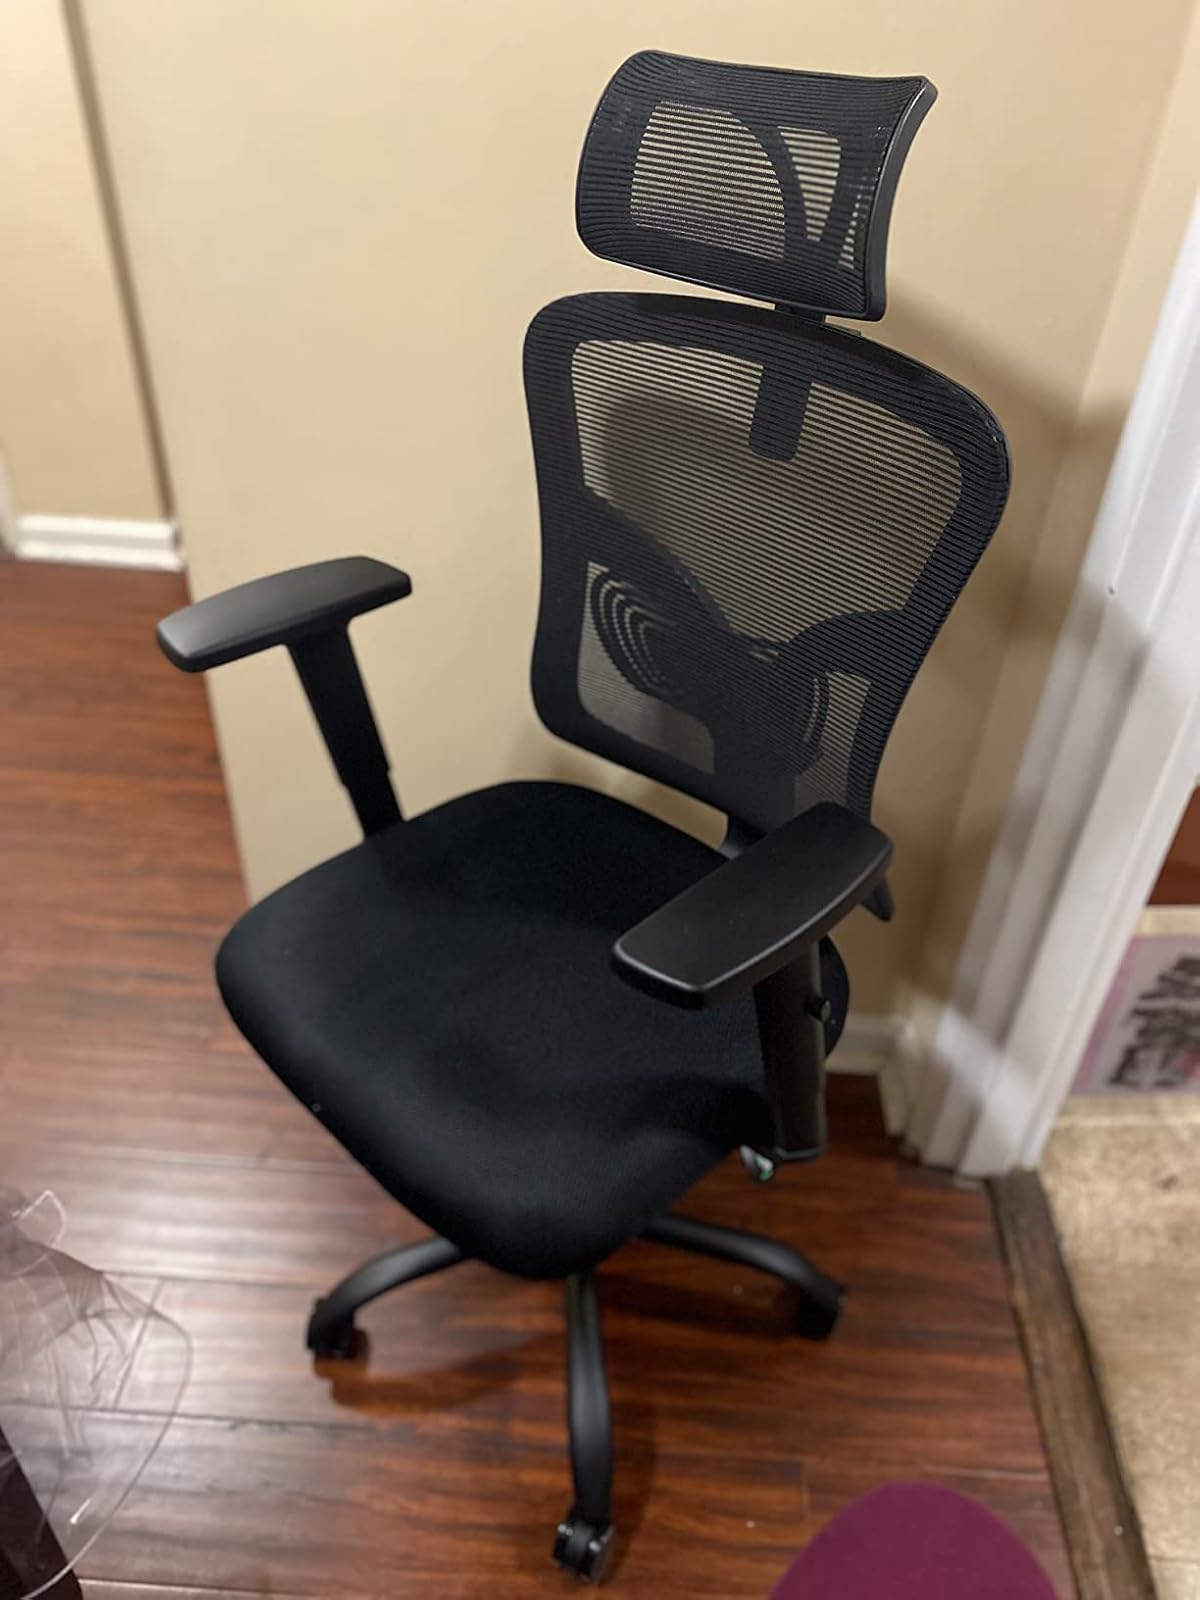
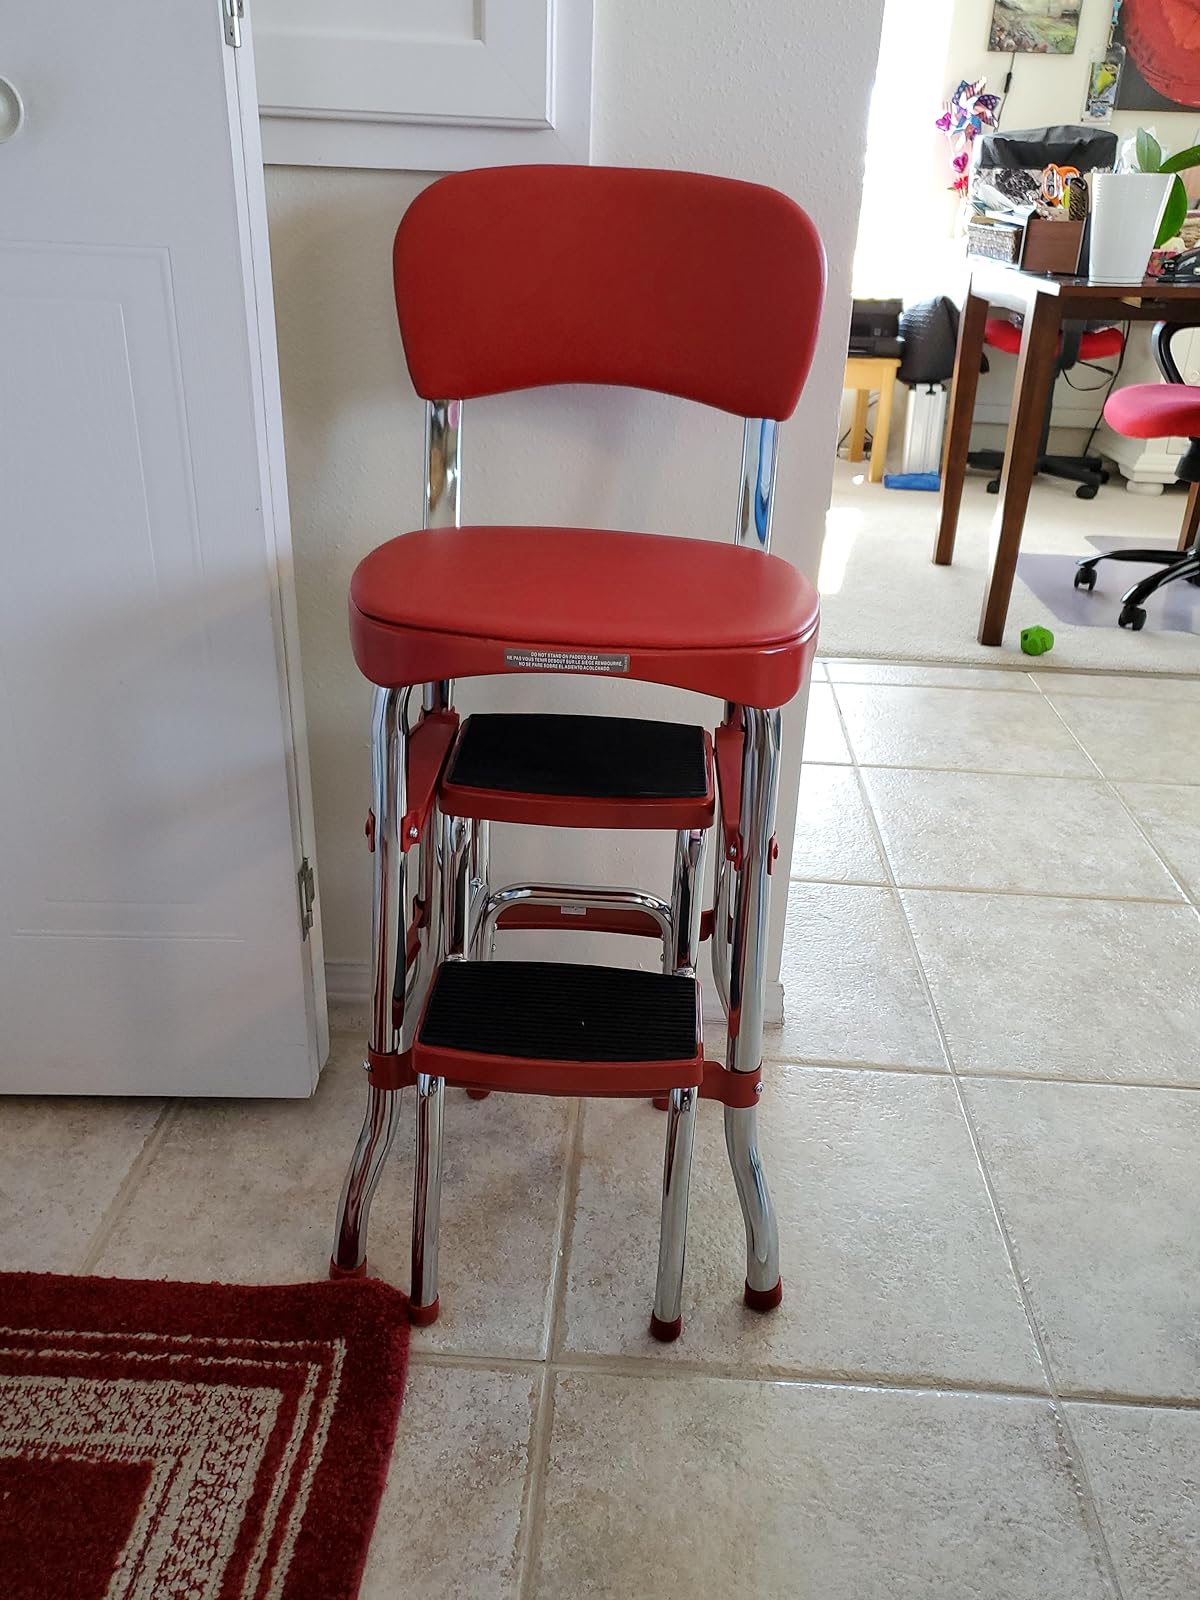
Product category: items_chair
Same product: no